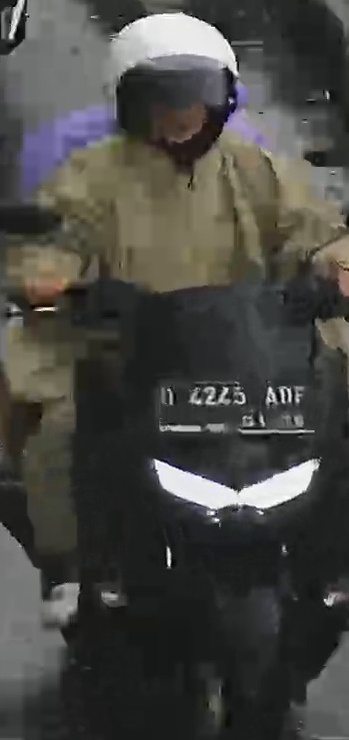
person-with-helmet: 1
person-without-helmet: 0